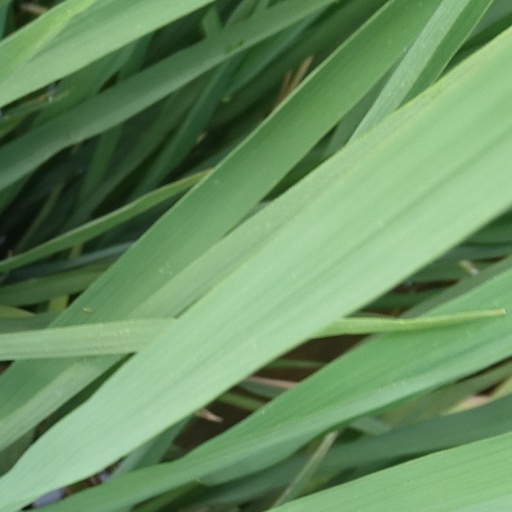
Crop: rice